Hampshire County Cricket Club

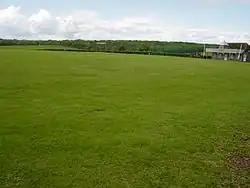
Broadhalfpenny Down, the original ground of the Hambledon Club

The origin of the legendary Hambledon Club is lost. There remains no definite knowledge of Hambledon cricket before 1756, when its team had gained sufficient repute to be capable of attempting three matches against Dartford, itself a famous club since the 1720s if not earlier. Hambledon had presumably earned recognition as the best parish team in Hampshire, but no reports of their local matches have been found. We do not know when the Hambledon Club was founded and it seems likely that some kind of parish organisation was operating in 1756, although there may well have been a patron involved. The Sussex v Hampshire match in June 1766 is the earliest reference to Hampshire as an individual county team. Whether the Hambledon Club was involved is unrecorded but presumably it was. Some historians believe it was at about this time that the club, as distinct from a parish organisation, was founded. The Hambledon Club was in many respects a Hampshire county club for it organised Hampshire matches, although it was a multi-functional club and not dedicated to cricket alone. Its membership attracted large numbers of sporting gentry and it dominated the sport, both on and off the field, for about thirty years until the formation of Marylebone Cricket Club in 1787. Hambledon produced some legendary Hampshire players including master batsman John Small and the two great fast bowlers Thomas Brett and David Harris. Following the demise of the Hambledon Club towards the end of the 18th century, Hampshire continued to be recognised as a first-class team into the nineteenth century but, after the 1828 season, they had long spells without any first-class matches until the county club was founded in 1864. The county played some first-class fixtures during 1842 to 1845 and one match versus MCC in 1861 but was otherwise outside cricket's mainstream through 1829 to 1863.